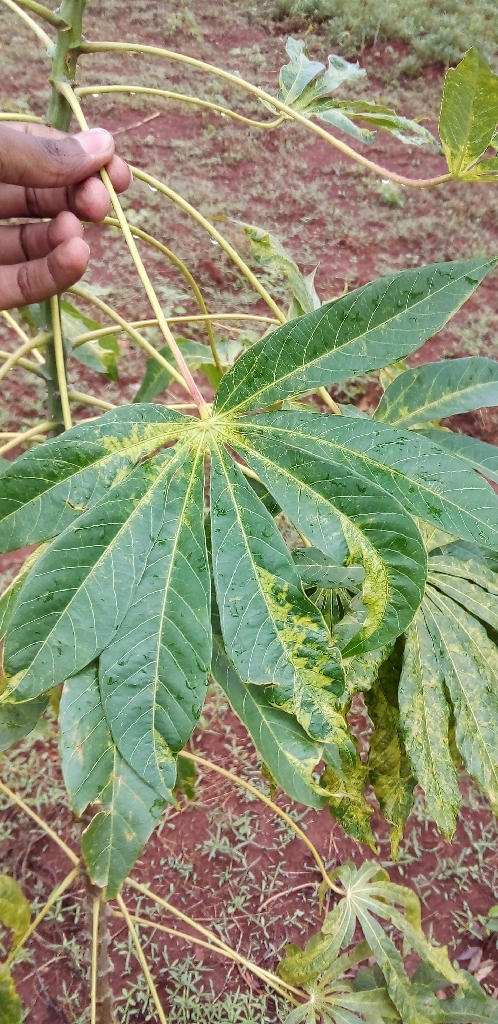
Label: cassava mosaic disease (cmd)